Julián Íñiguez de Medrano

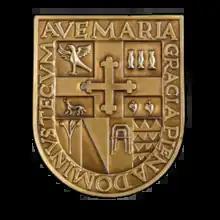
Coat of arms of the Vélaz de Medrano family in Igúzquiza

His family—particularly his father, and his relatives, Juan Vélaz de Medrano y Echauz, Lord of Igúzquiza and Learza, Merino of the "Merindad" of Estella, and Jaime Vélaz de Medrano y Echauz, Alcaide and Mayor of Amaiur-Maya—fought to defend the independent Kingdom of Navarre in 1512 against the Spanish conquest of Navarre. Their resistance culminated in 1522 when Emperor Charles V completed the conquest after his forces besieged Jaime Vélaz de Medrano in the town and royal castle of Amaiur-Maya.